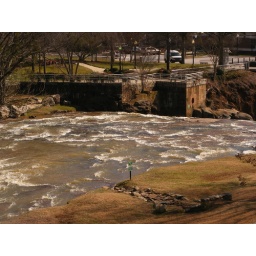
The white ripples in the Reedy River glint in the sunlight as the water heads toward Reedy Falls.